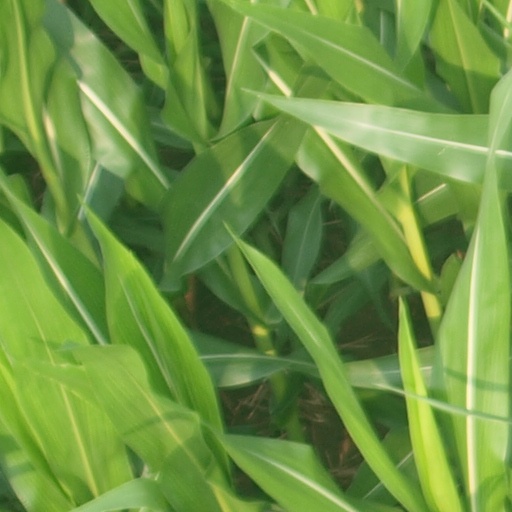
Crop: maize; corn